GSDMD

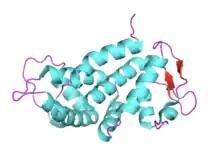
Structure of GSDMD C-terminal domain

The structure of full-length GSDMD consists of two domains, the 31 kDa N-terminal (GSDMD-N) and 22 kDa C-terminal (GSDMD-C) domains, separated by a linker region. GSDMD-C can be divided into four subdomains and is composed of 10 α-helices and two β-strands, forming a compact globular fold. The linker helix contacts the two helix-repeats which consist of four-helix bundles. The middle domain comprises an antiparallel β-strand and a short α-helix. The first flexible loop of GSDMD-C, which is located between GSDMD-N and the linker helix, stretches out and inserts into the GSDMD-N pocket, stabilizing the conformation of the full-length protein. GSDMD-N forms large transmembrane pores composed of 31 to 34 subunits that allow the release of interleukin-1 (IL-1) family cytokines and drive pyroptosis.